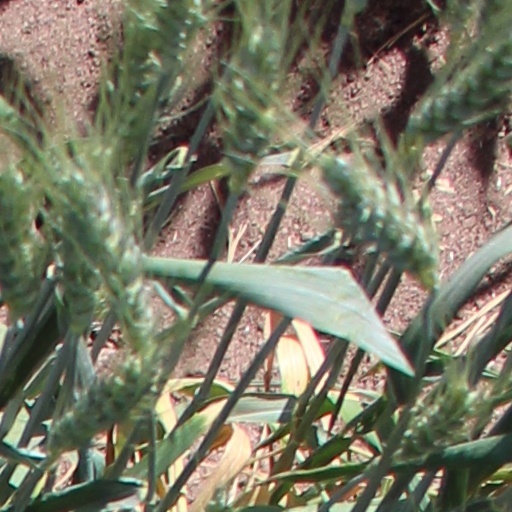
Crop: wheat